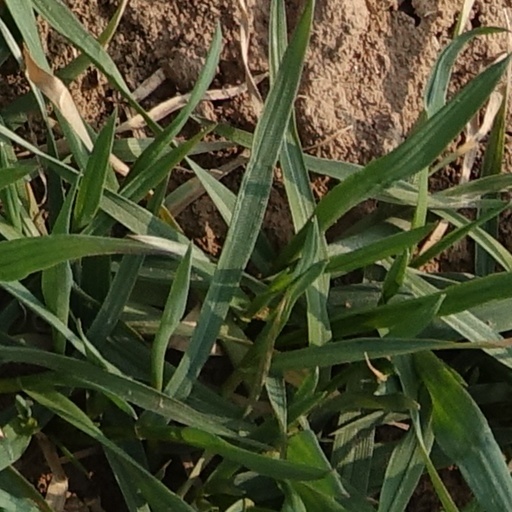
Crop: wheat